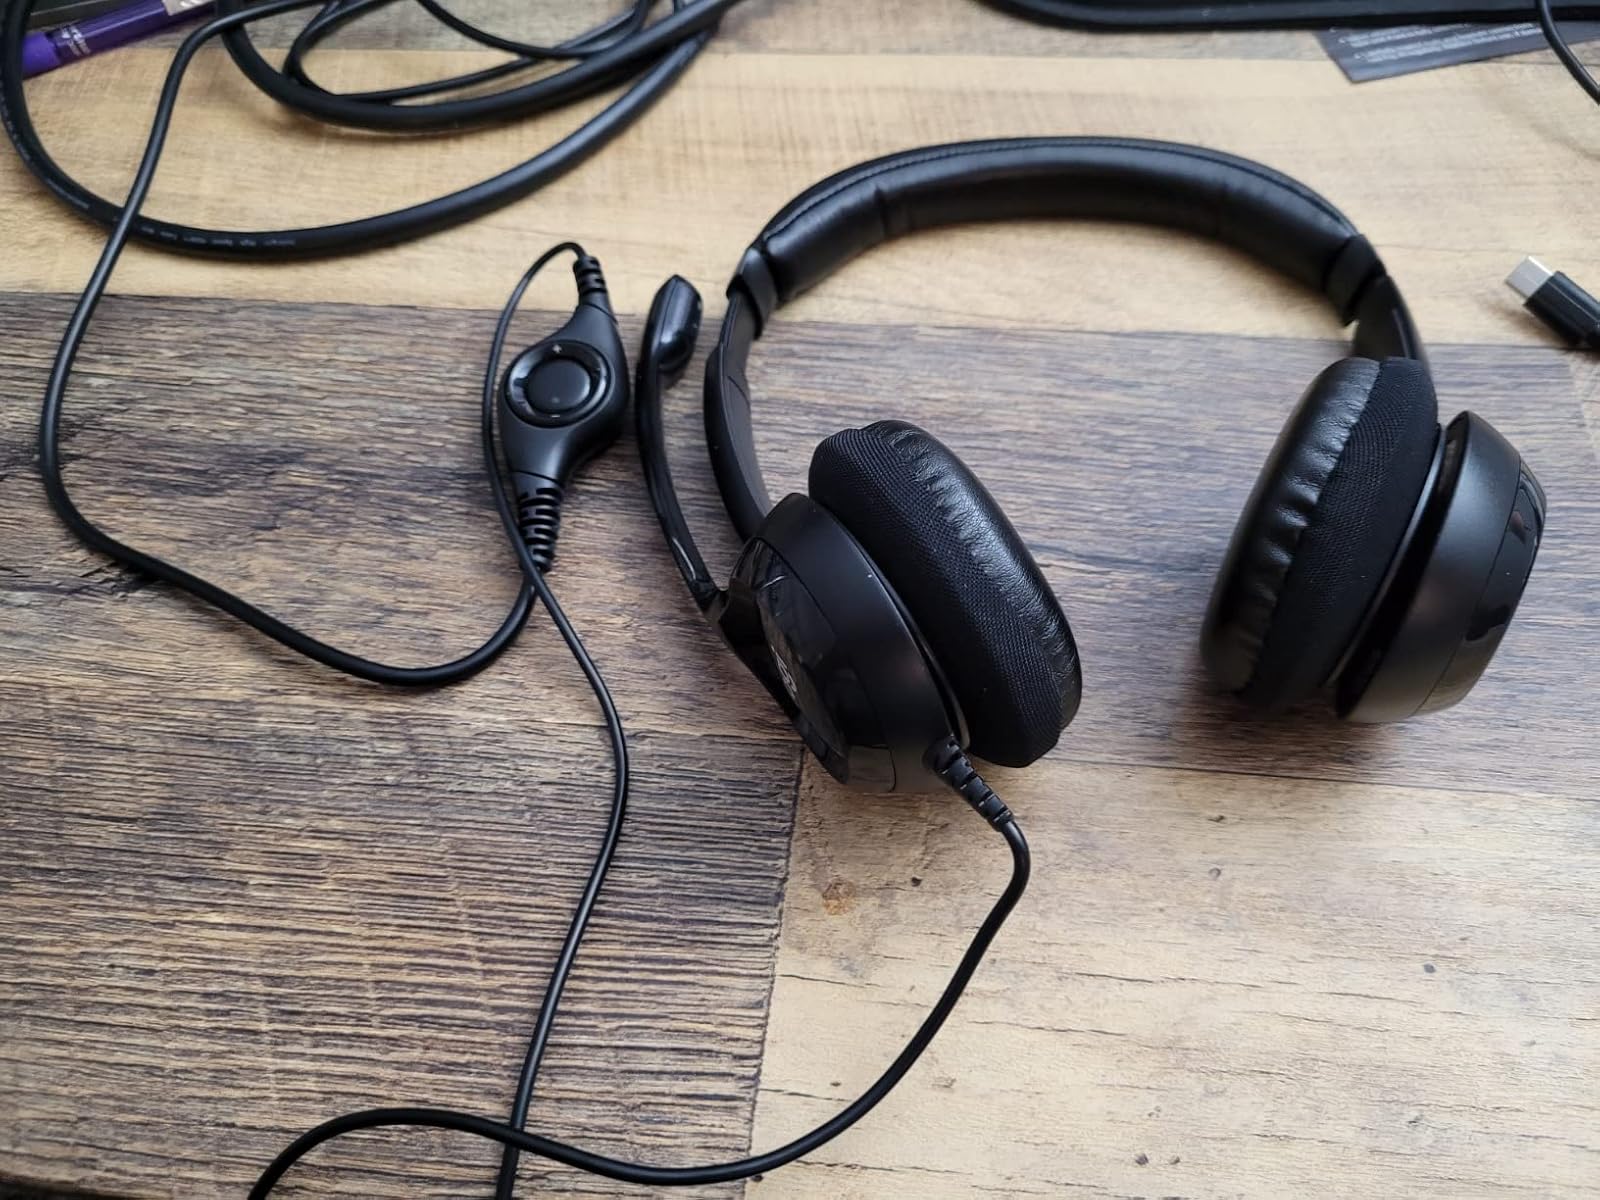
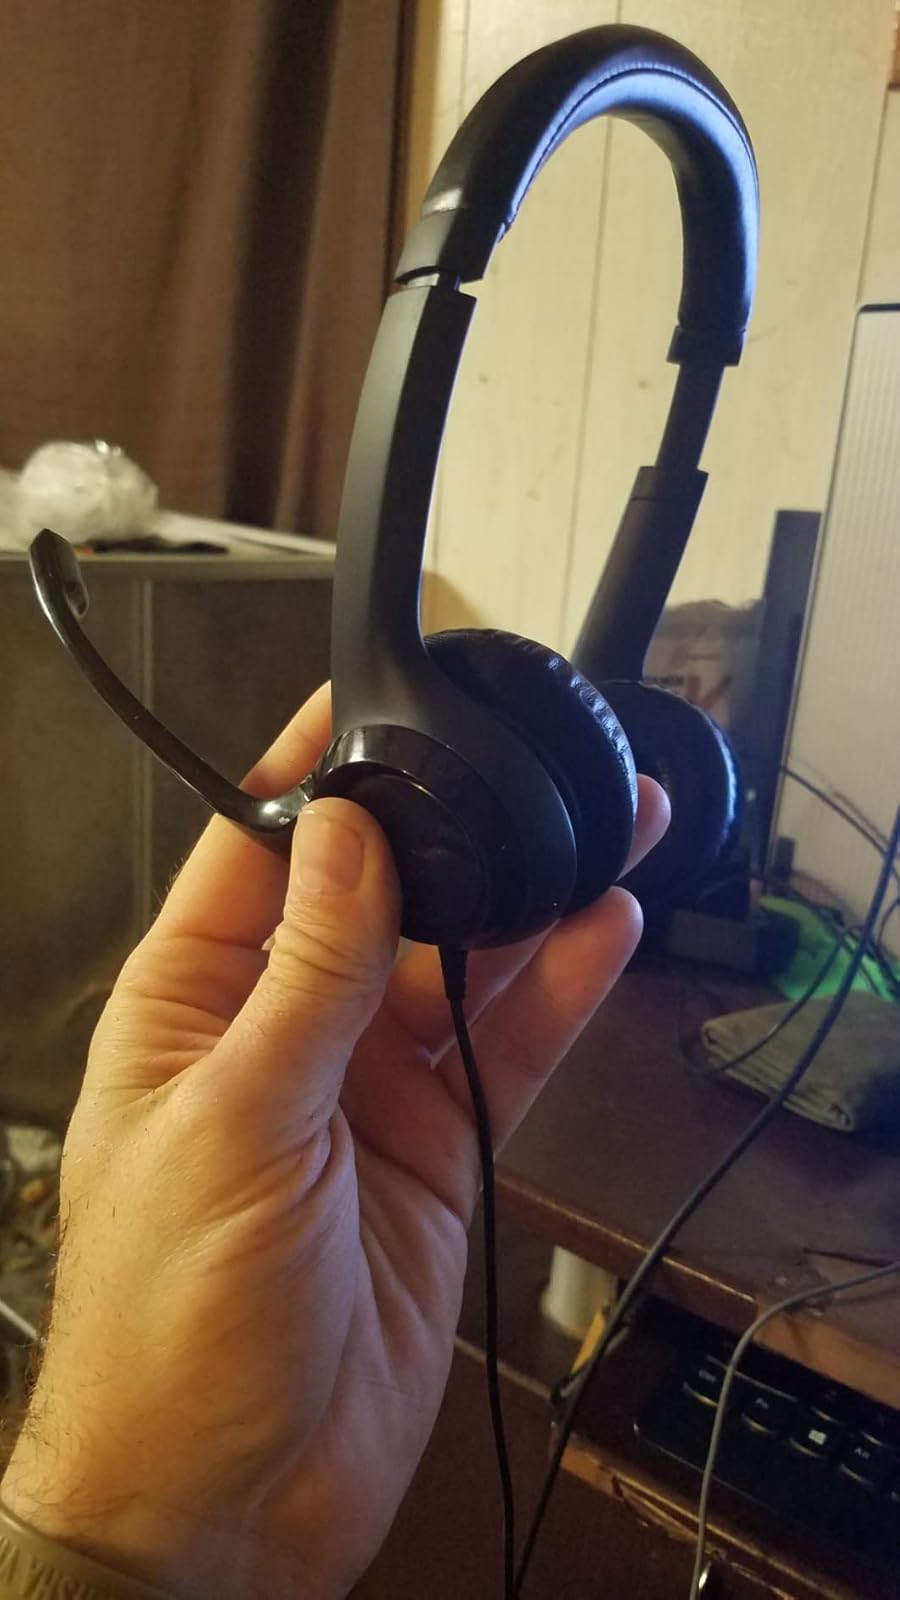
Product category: headphones
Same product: yes